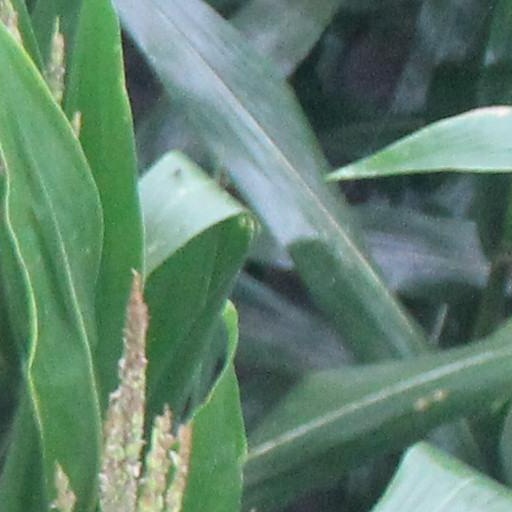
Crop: maize; corn